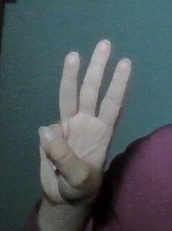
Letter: thaa